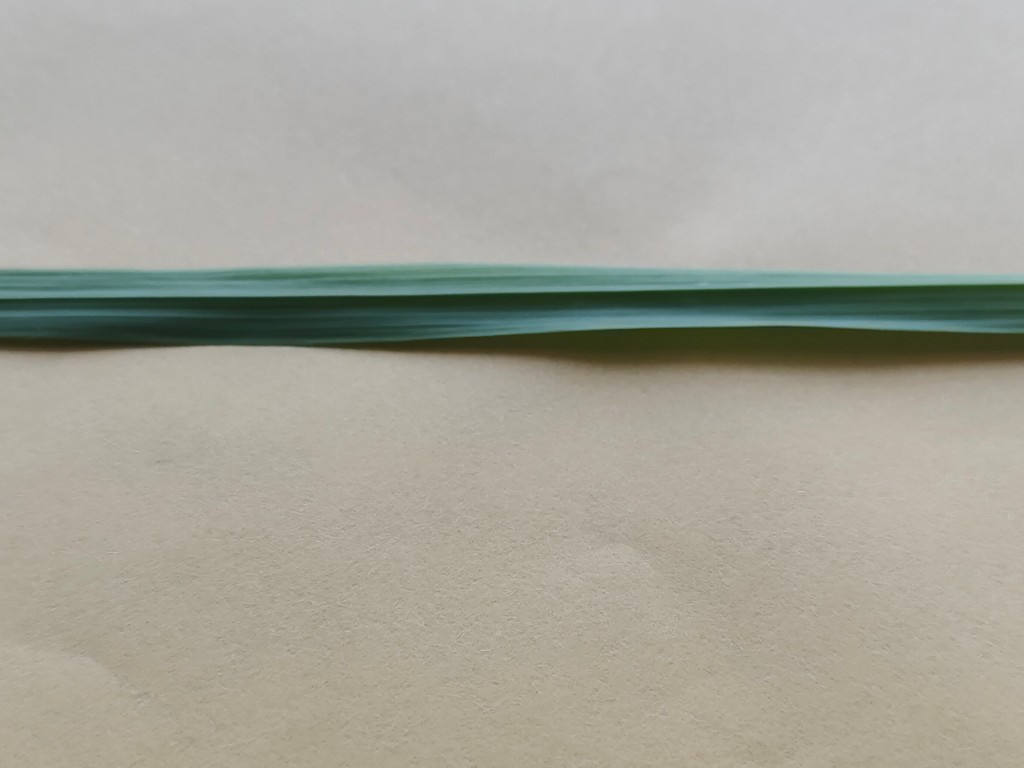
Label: Healthy